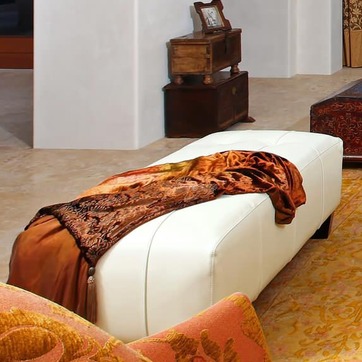
Material: fabric